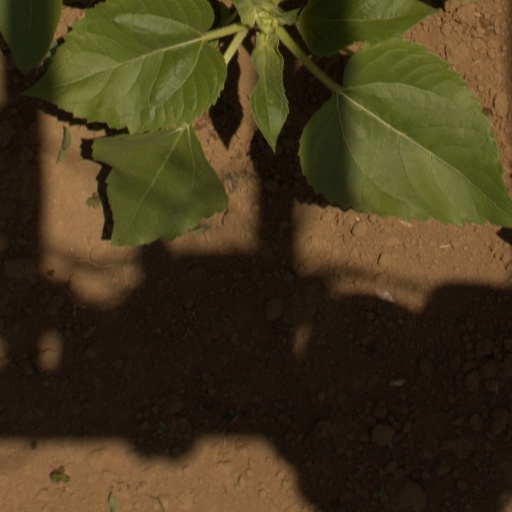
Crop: Jerusalem artichoke